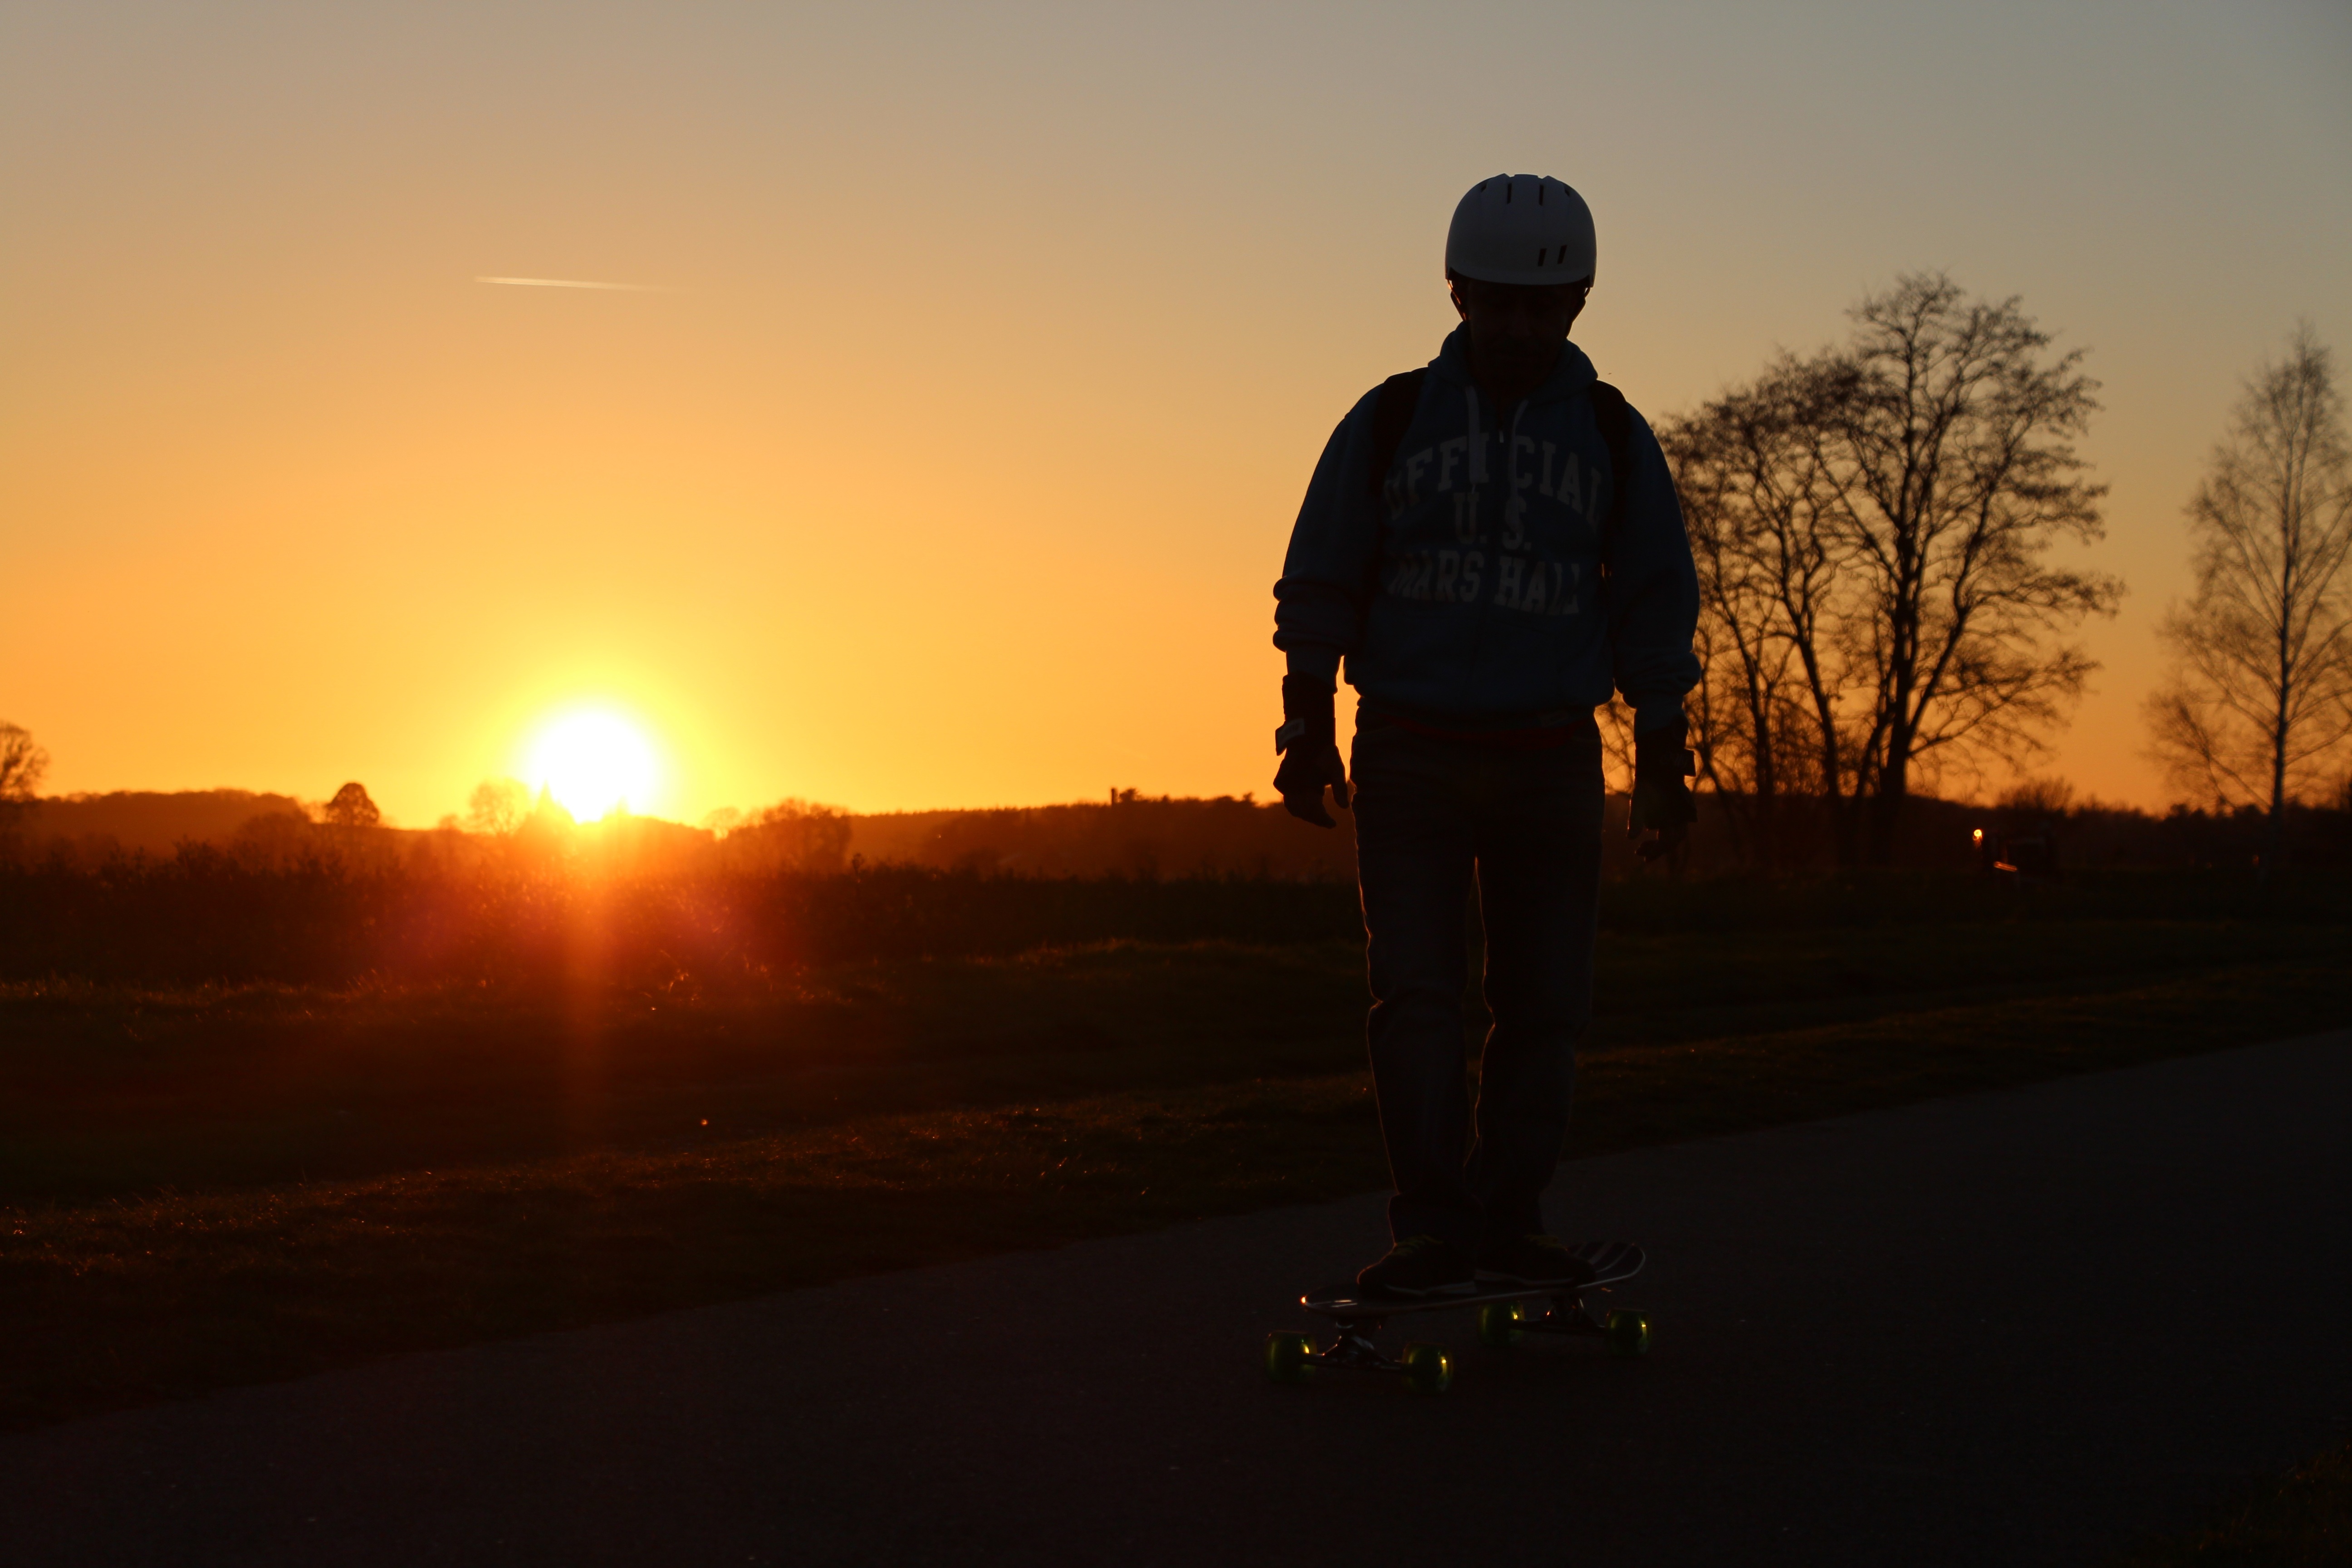
horizon, silhouette, light, sun, sunrise, sunset, sport, sunlight, morning, skate, dawn, dusk, evening, youth, skate board, atmospheric phenomenon